Death of Joan Robinson Hill

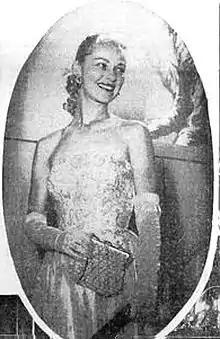
Robinson Hill as chairman of Houston's Humane Society Ball, 1959

John and Joan Hill became a regular part of Houston's social scene, but largely led separate lives. Joan focused on her equestrian career while John devoted his spare time to performing and listening to music.